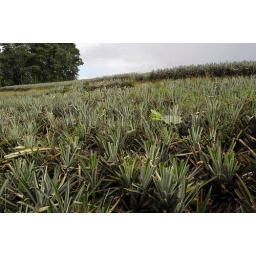
Costa rica, near la virgen de sarapiqui, collin street bakery pineapple farm, pineapple field